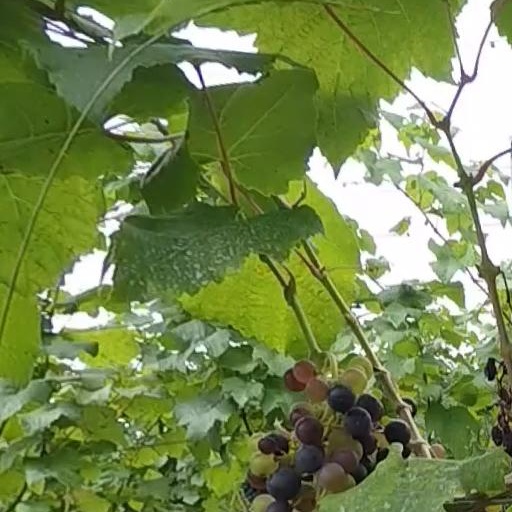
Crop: grape